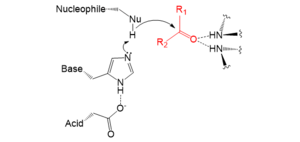
En biologie moléculaire, on désigne généralement par triade catalytique les trois résidus d'acides aminés qui interviennent ensemble dans le site actif de certaines hydrolases et transférases telles que des peptidases, des amidases, des estérases, des lipases et des β-lactamases. Une façon courante de produire des résidus nucléophiles pour une catalyse covalente consiste à faire intervenir une triade acide–base–nucléophile. Ces résidus forment un réseau de transfert de charges qui polarise et active le résidu nucléophile, lequel attaque le substrat en formant un intermédiaire covalent hydrolysé ensuite pour libérer à nouveau l'enzyme. Le nucléophile d'une telle triade est généralement la sérine ou la cystéine, mais peut également être la thréonine.